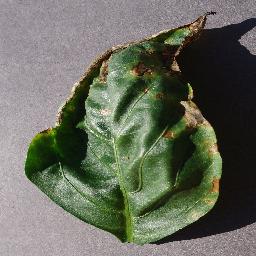
Label: Pepper,_bell___Bacterial_spot